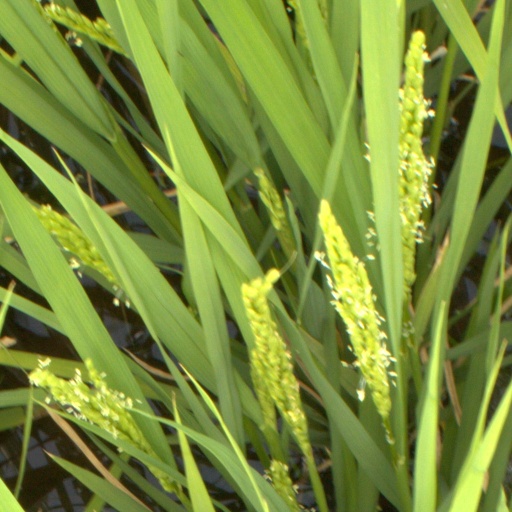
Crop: rice